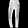
Label: Trouser